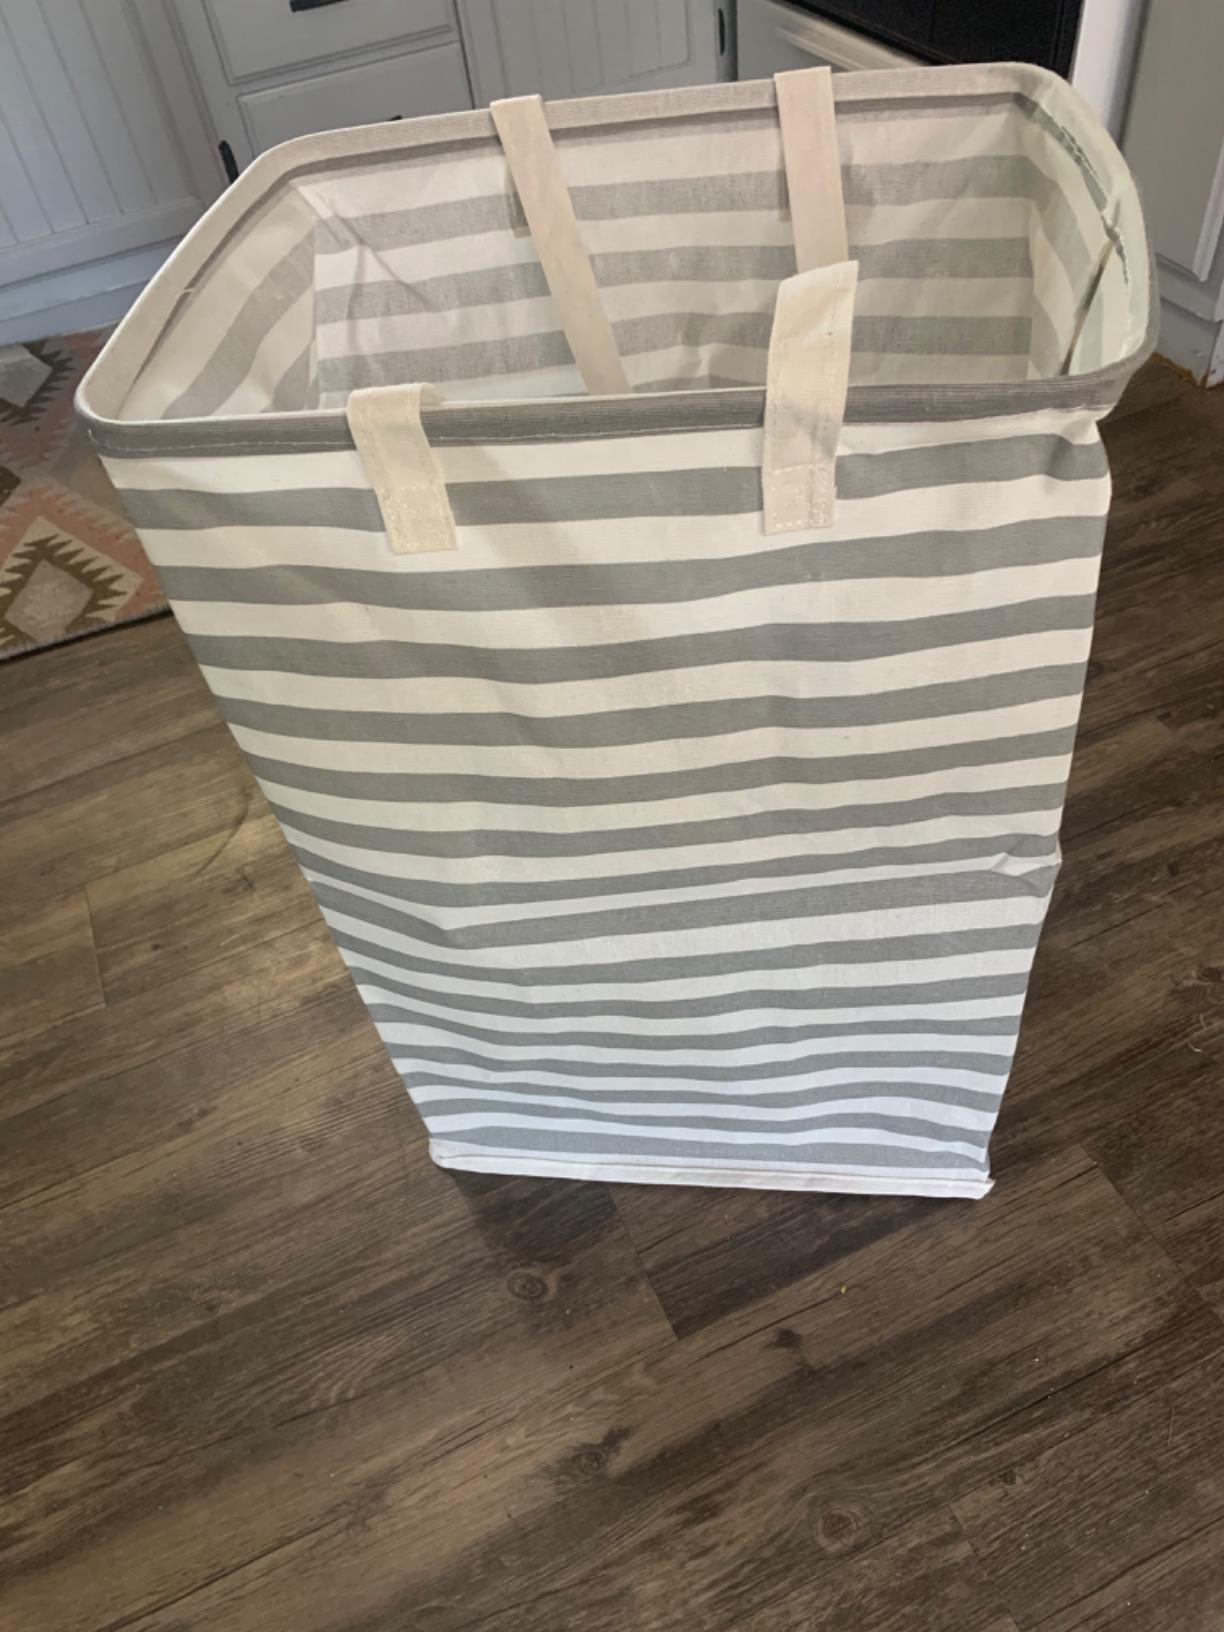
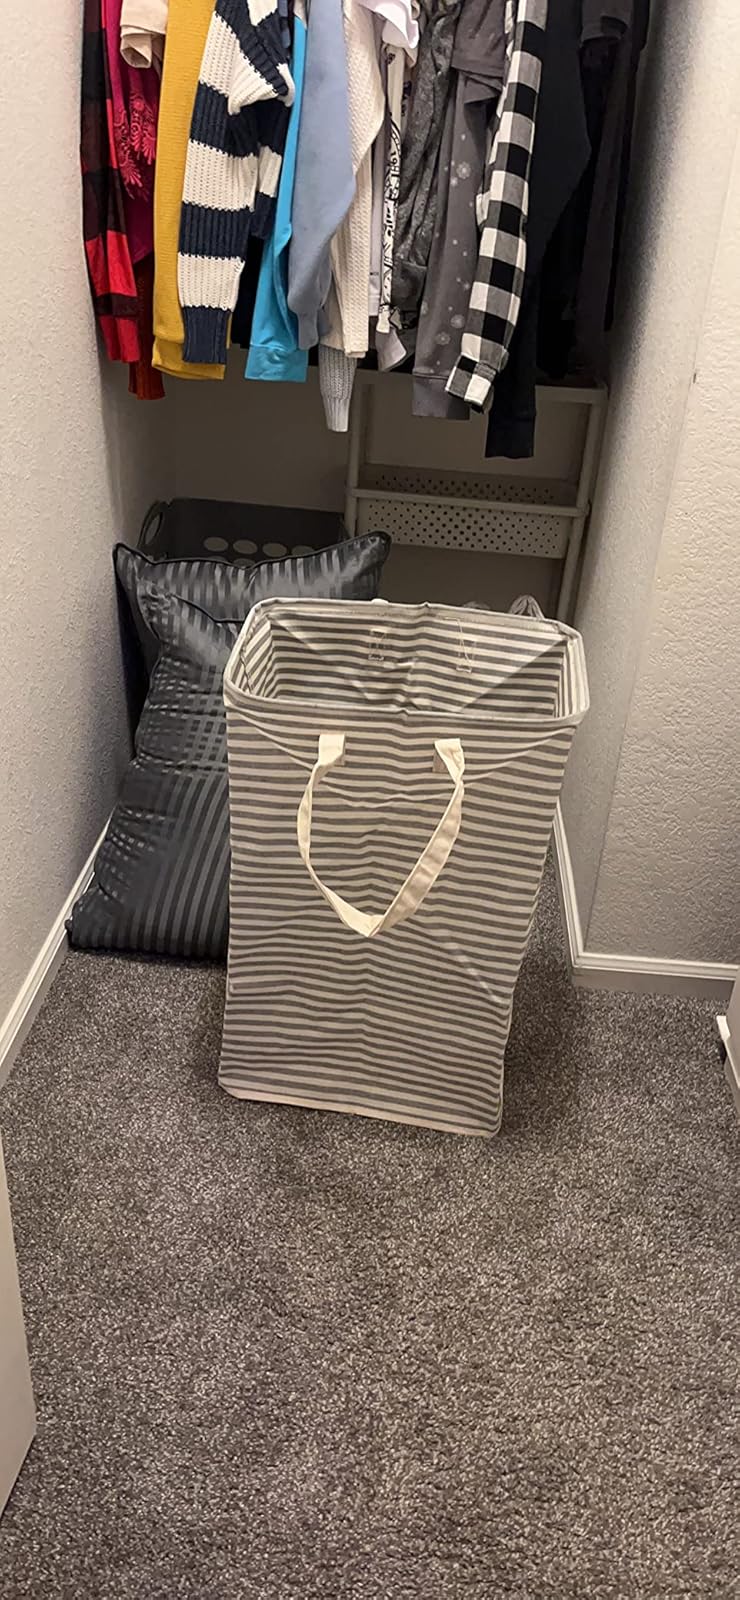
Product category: items_hamper
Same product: no